Aero L-39 Albatros

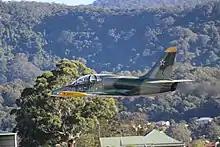
An L-39C Albatros at Wings over Illawarra in 2017

The low-set, straight wing has a double-taper planform, 2½-deg dihedral from the roots, a relatively low aspect ratio, and fuel tanks permanently attached to the wingtips. The trailing edge has double-slotted trailing edge flaps inboard of mass-balanced ailerons; the flaps are separated from the ailerons by small wing fences. An automatic trimming system was present, the flaps and the trim system being connected in order to counteract the potentially large pitch changes that would otherwise be generated by vigorous movements of the flaps. The tall, swept vertical tail has an inset rudder. Variable-incidence horizontal stabilizers with inset elevators are mounted at the base of the rudder and over the exhaust nozzle. Side-by-side airbrakes are located under the fuselage ahead of the wing's leading edge. The flaps, landing gear, wheel brakes and air brakes are powered by a hydraulic system. Controls are pushrod-actuated and have electrically powered servo tabs on the ailerons and rudder. Operational g-force limits at are +8/-4 g.